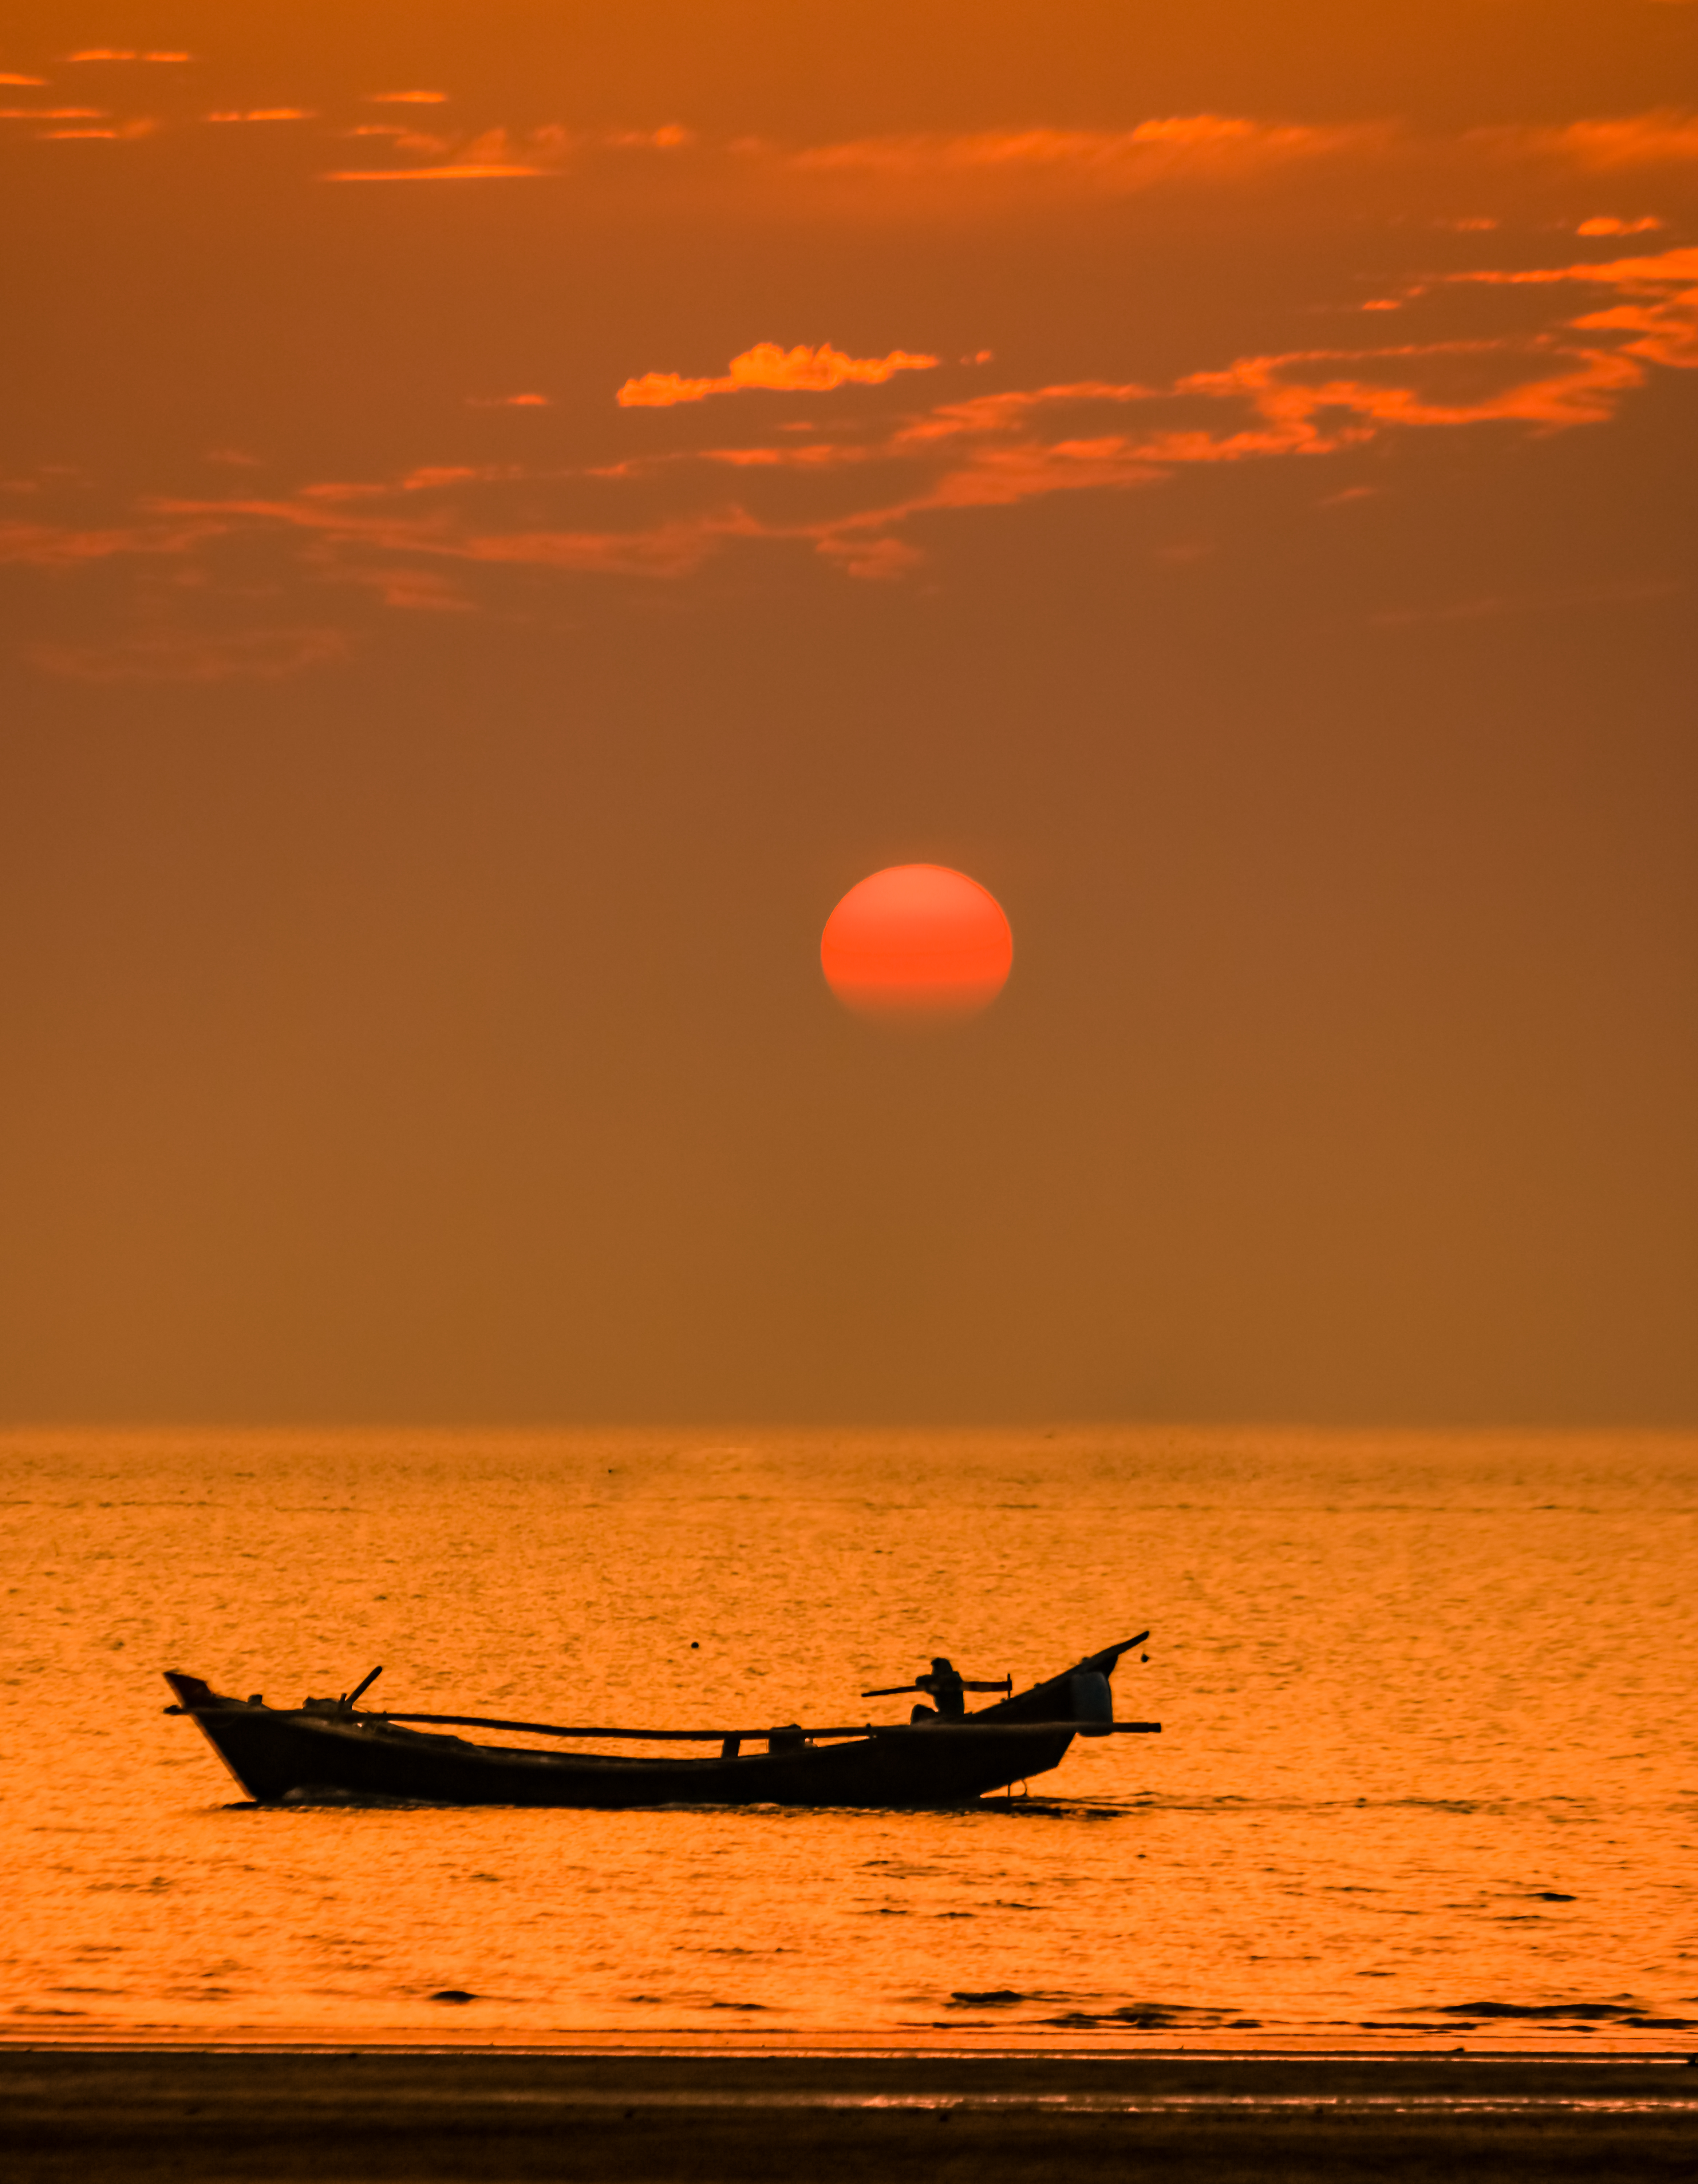
landscape, sun, sunset, beach, background, color, orange, dusk, trip, boat, sea, water, nice, amazing, fishing, wallpaper, sky, horizon, afterglow, calm, sunrise, evening, morning, vehicle, ocean, cloud, heat, tropics, vacation